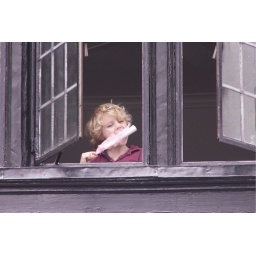
A boy with cotton candy, overlooking a street fair in Princeton